Camelot Theme Park

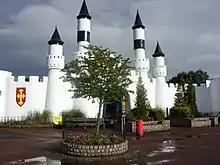
Castle Entrance, Camelot

The park opened in 1983 and was operating seasonally until the end of 2012. The park was based on the story of 'Camelot, King Arthur and the Knights of the Round Table'. The local area was once covered by Martin Mere, sometimes described as the largest body of fresh water in England, which was first drained in 1692 by Thomas Fleetwood of Bank Hall in Bretherton.